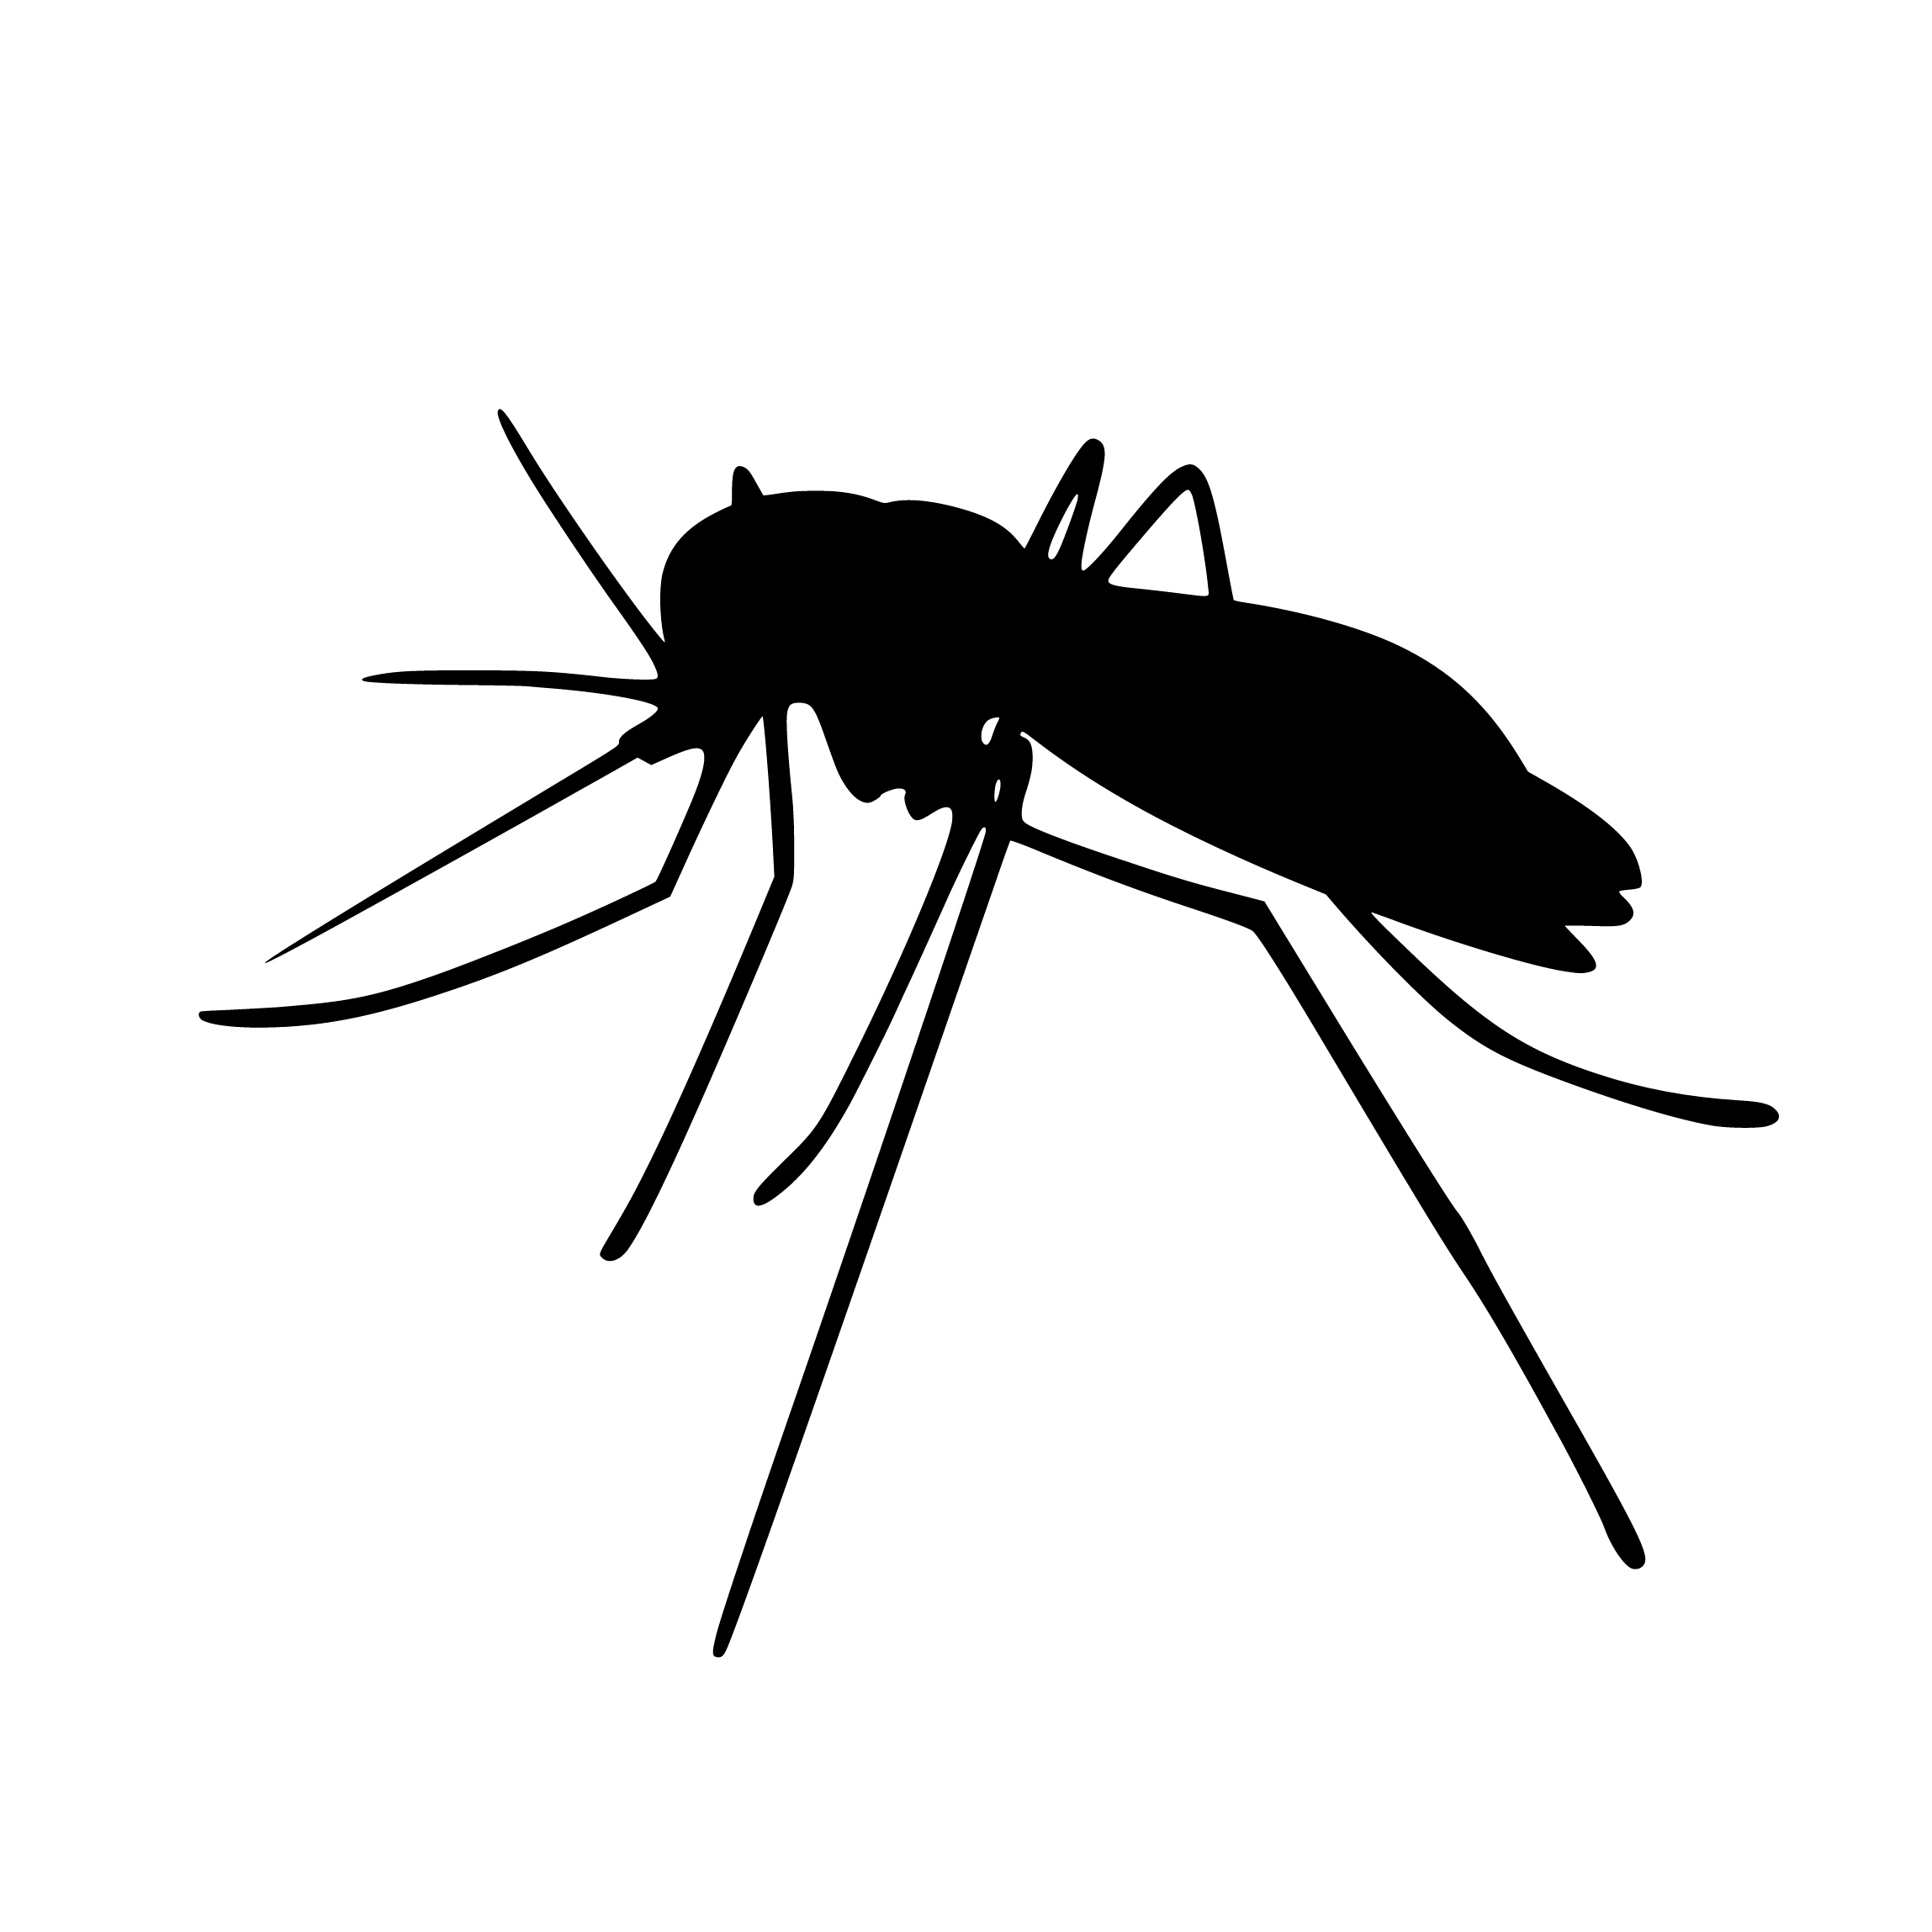
mosquito, insects, silhouette, aedes, anopheles, biology, bite, blood, bug, flying, icon, isolated, macro, nature, parasite, summer, symbol, insect, black and white, pest, invertebrate, fly, membrane winged insect, monochrome photography, arthropod, line, wing, organism, graphics, monochrome, clip art